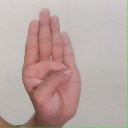
अक्षर: ब